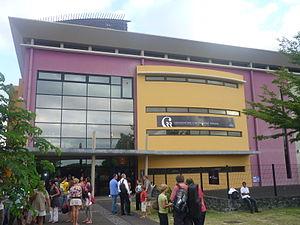
Le conservatoire à St-Benoît.
Bras-Fusil est un lieu-dit de l'île de La Réunion, département d'outre-mer français dans le sud-ouest de l'océan Indien. Il constitue un quartier de la commune de Saint-Benoît au sud du centre-ville.
Le CRR de La Réunion est un conservatoire à rayonnement régional. C'est un établissement d'enseignement artistique de la Région Réunion et agréé par l'État. Il propose trois spécialités : musique, danse et théâtre. La direction du CRR est située à Saint-Denis et dispense son enseignement dans quatre antennes, Saint-Benoît, Saint-Paul, Saint-Pierre et Saint-Denis.